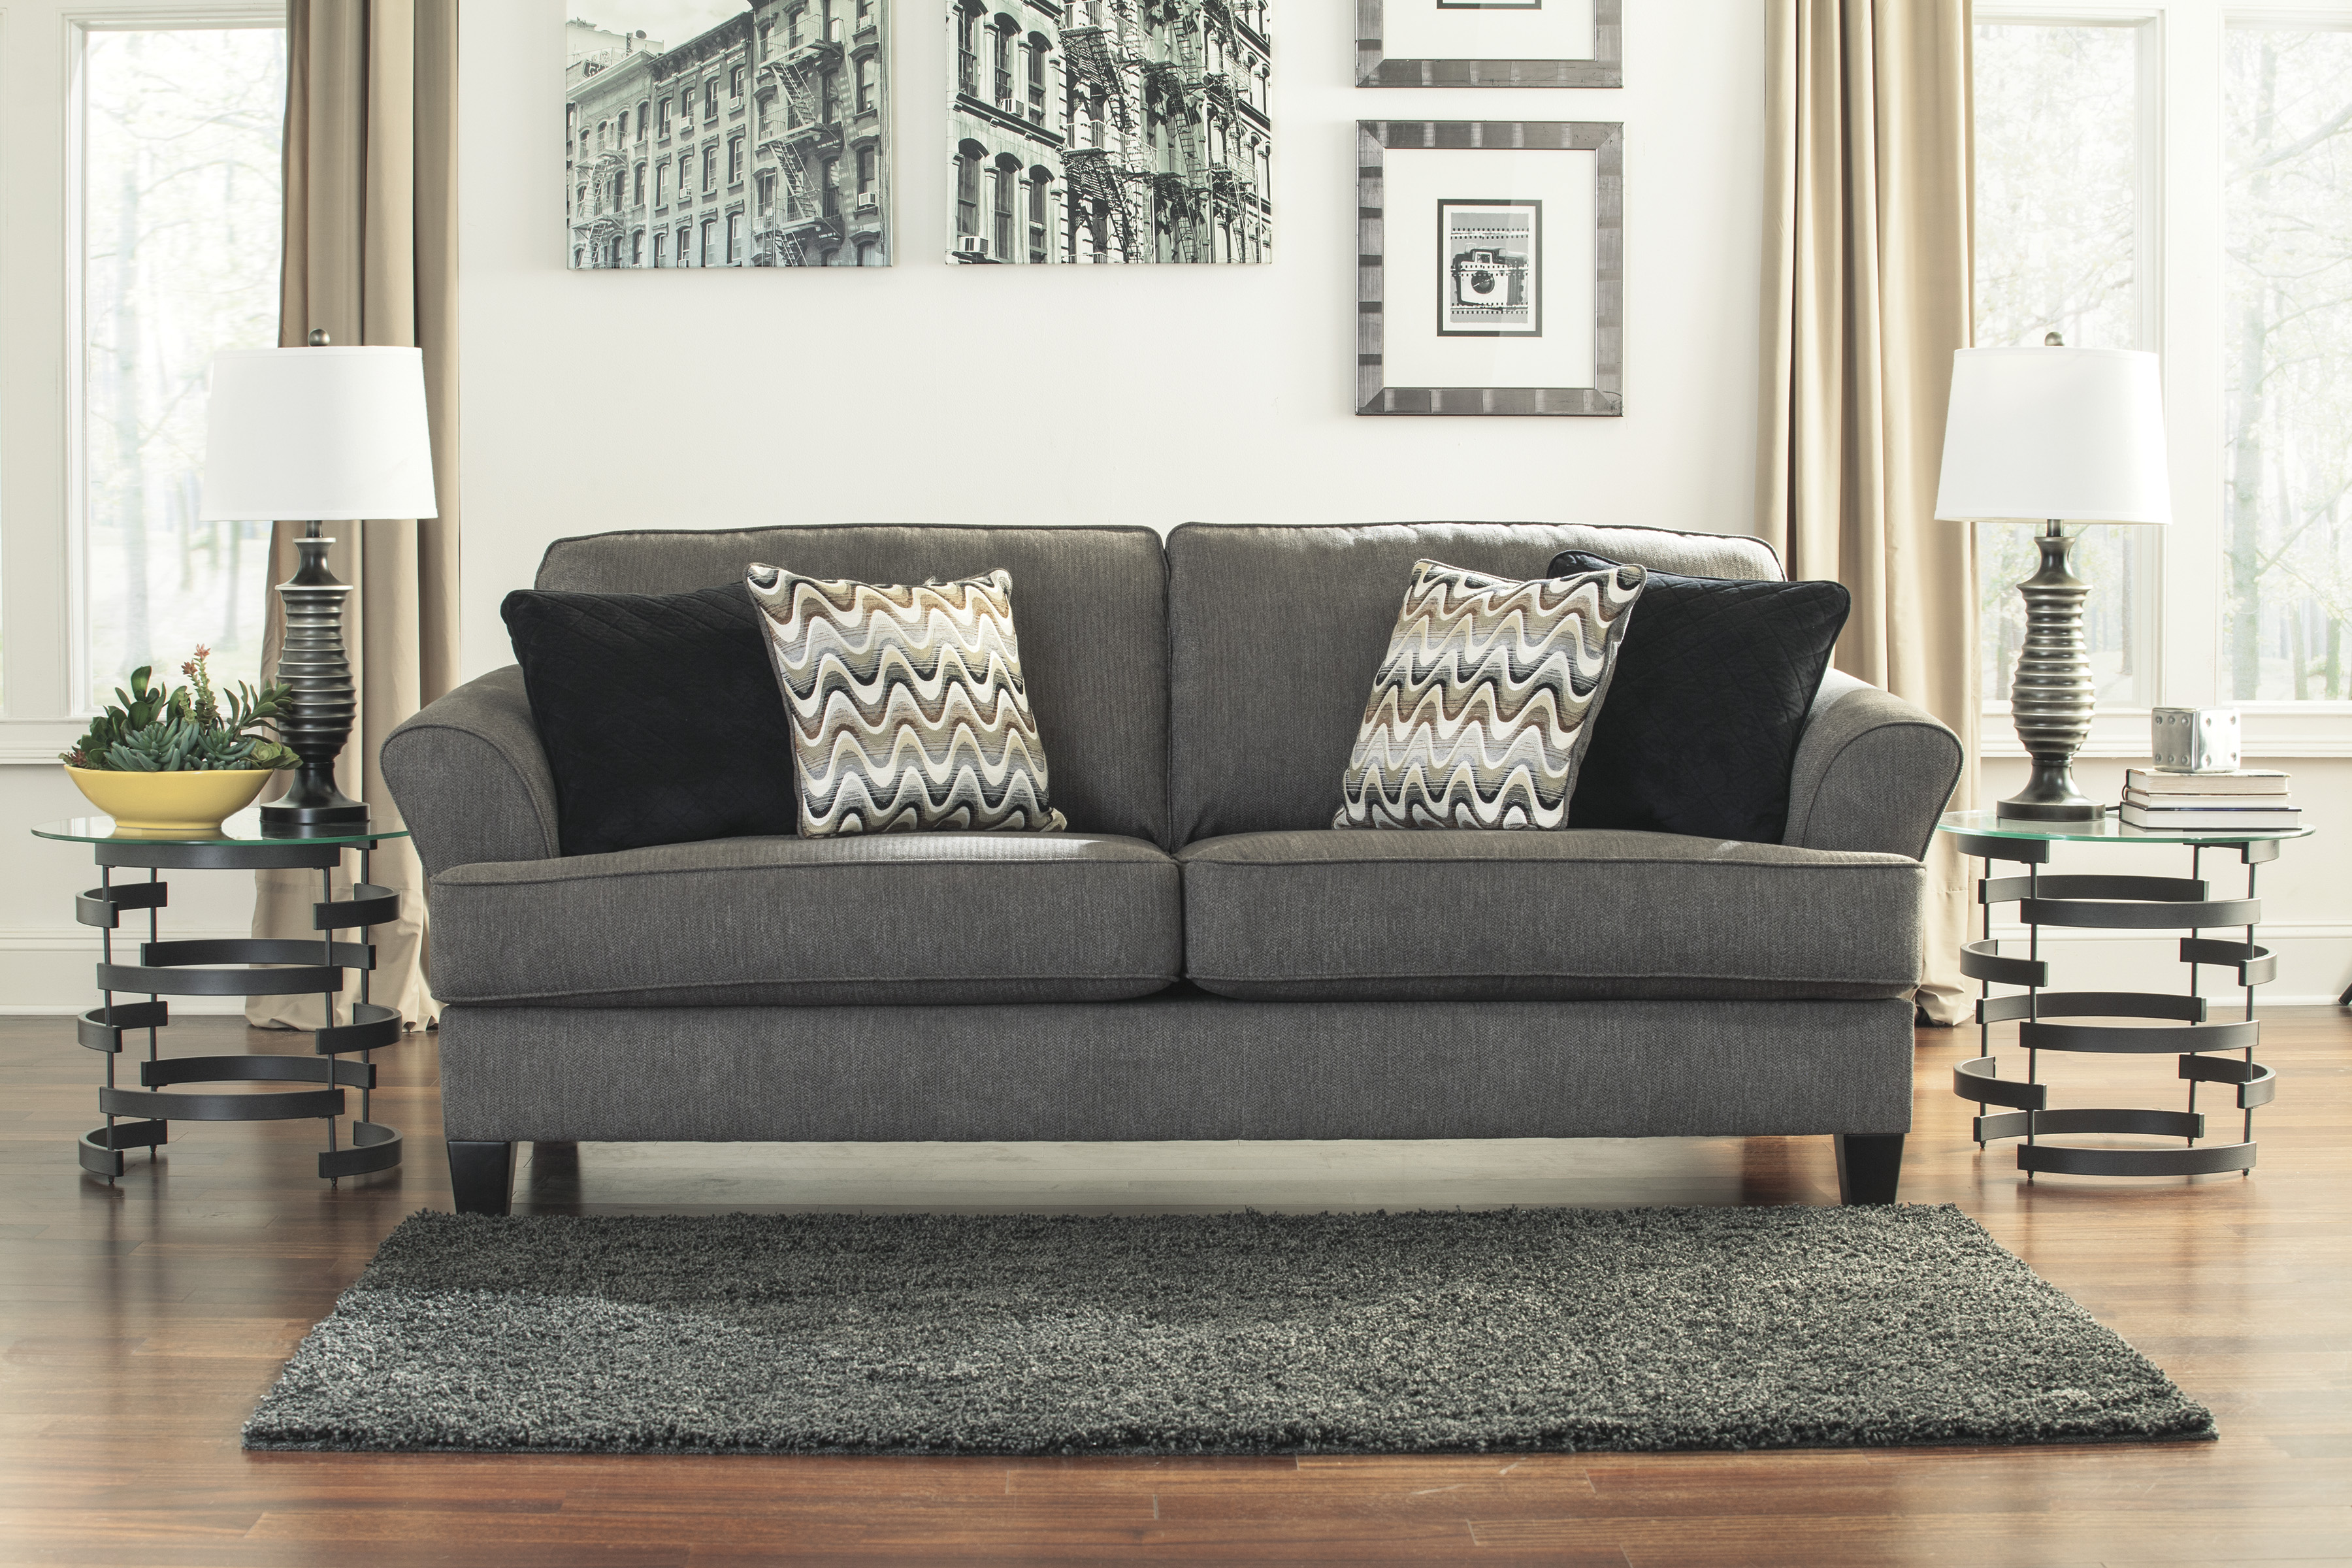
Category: sofa